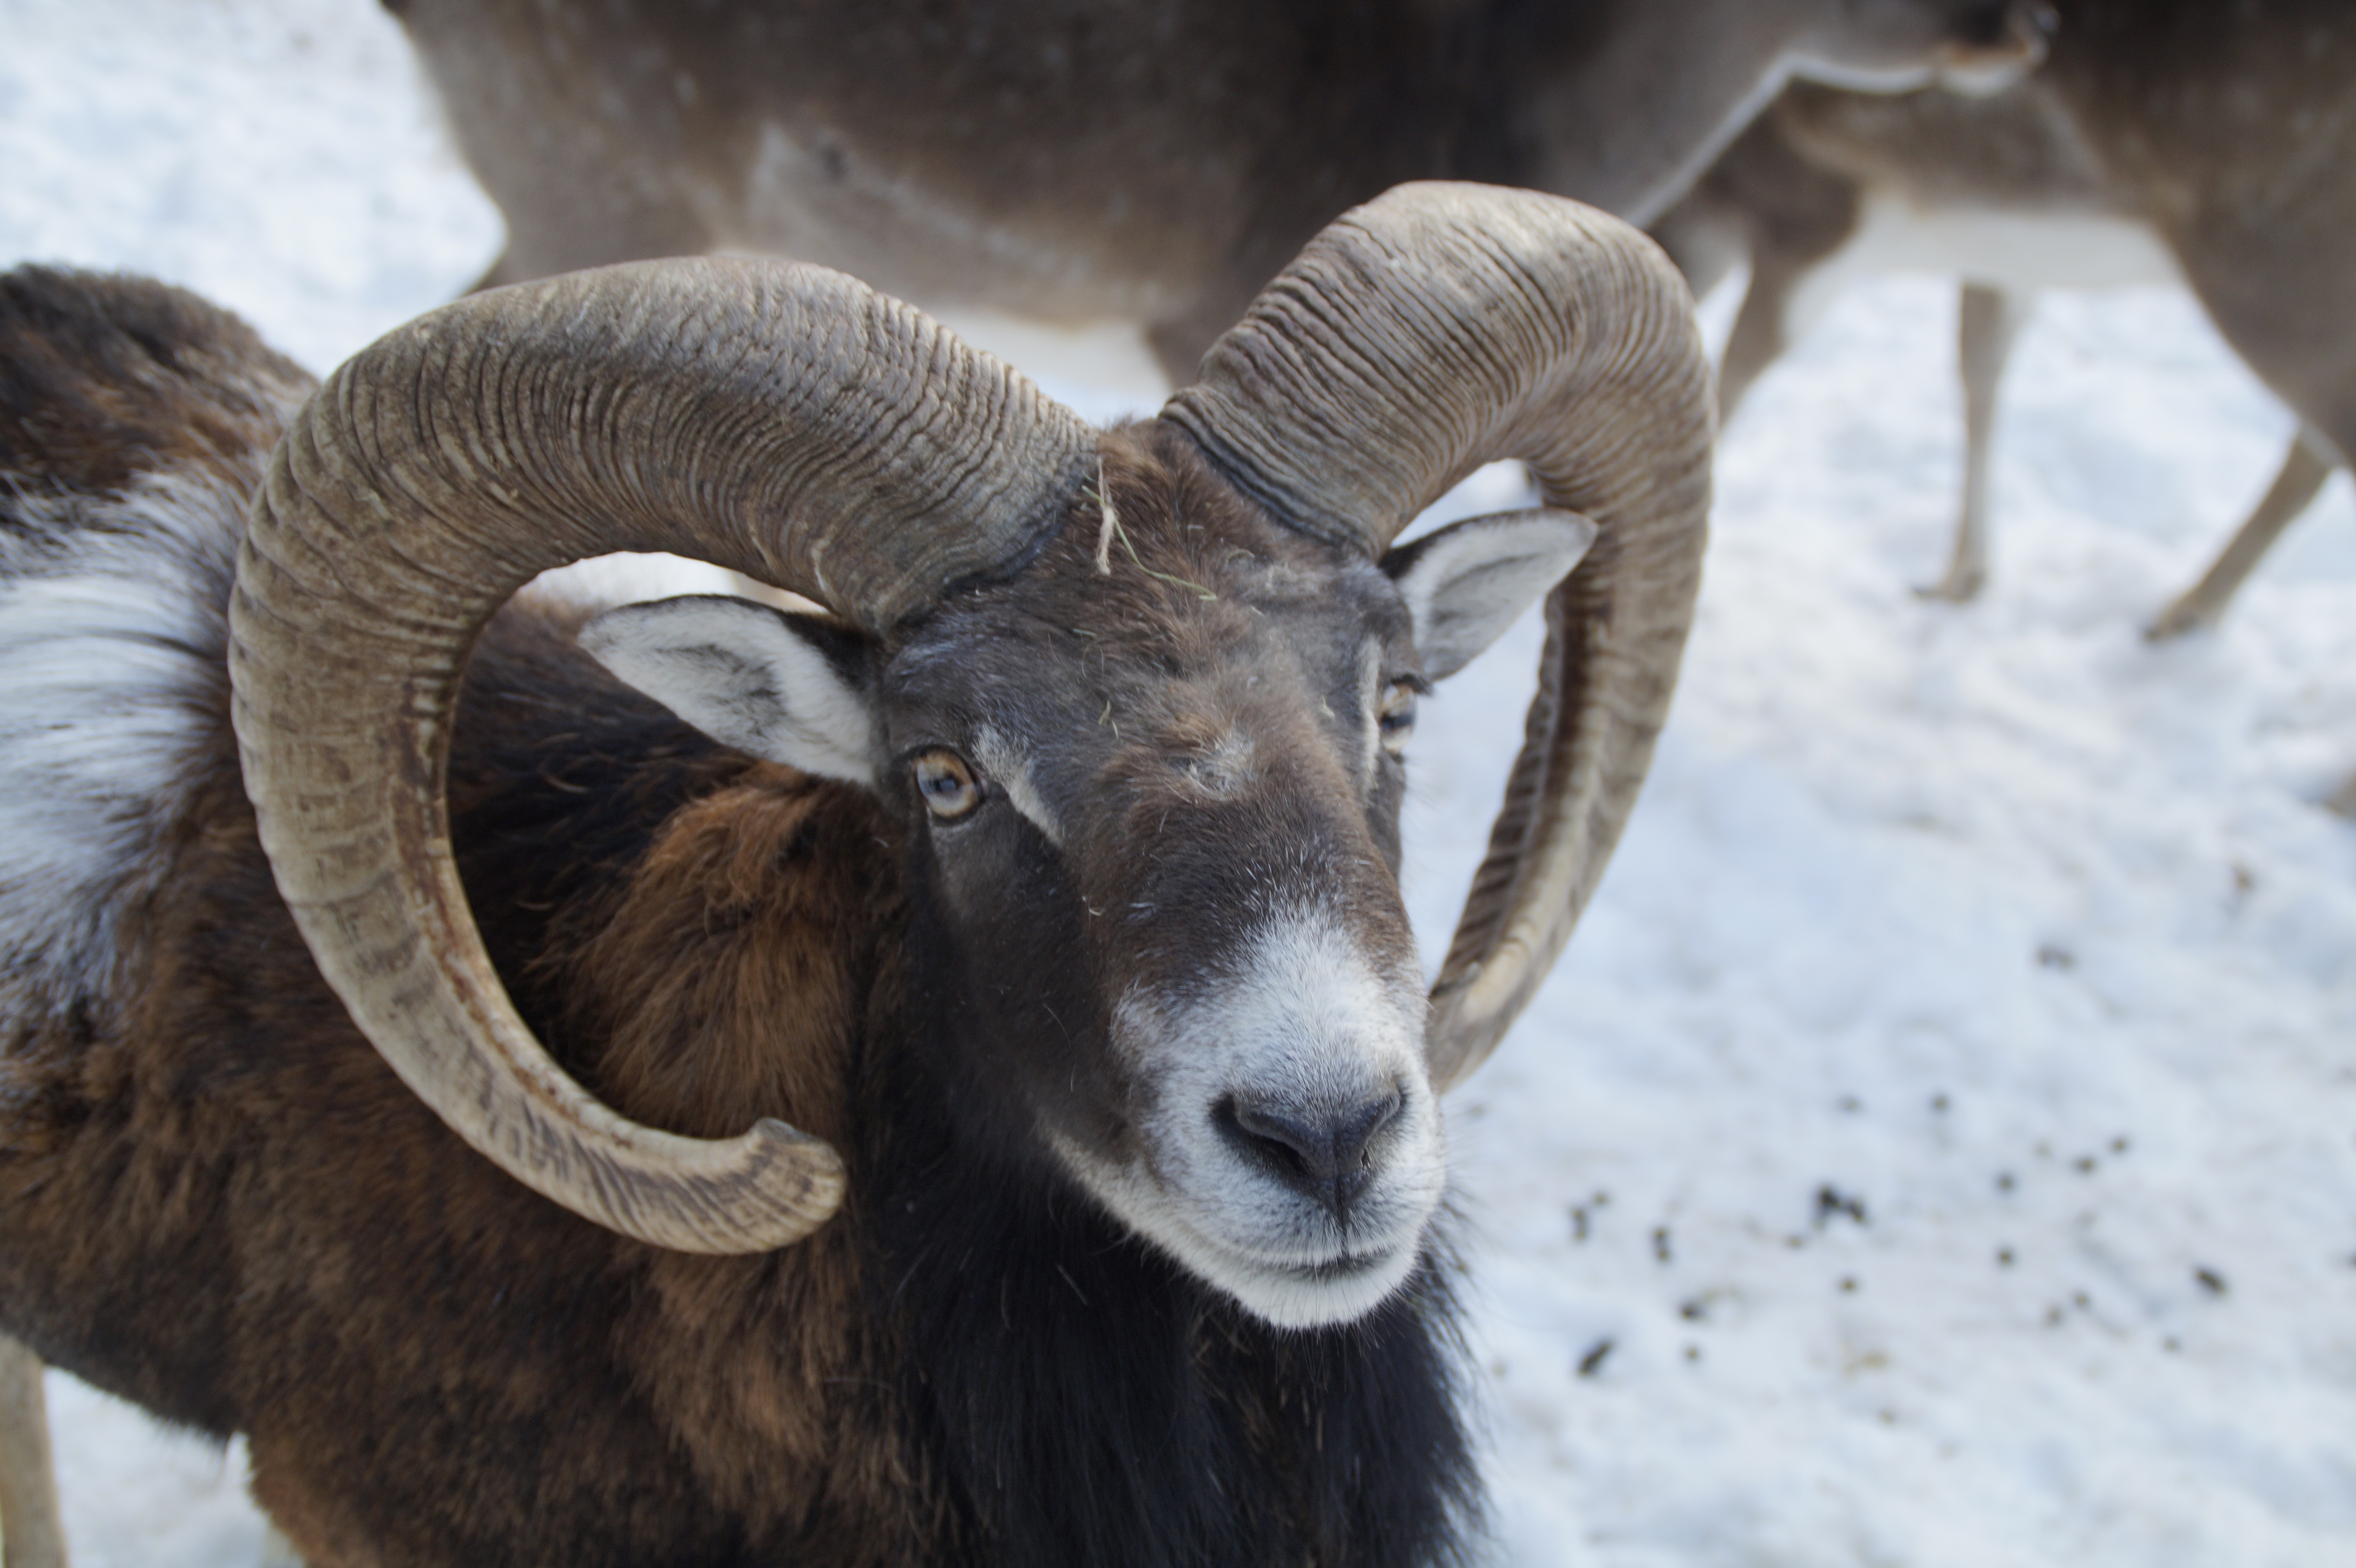
snow, cold, winter, white, animal, wildlife, zoo, horn, sheep, mammal, snowy, fauna, enclosure, goats, vertebrate, sheeps, horns, wintry, bock, bighorn, deer park, mouflon, petting zoo, barbary sheep, cow goat family, argali, winter fur